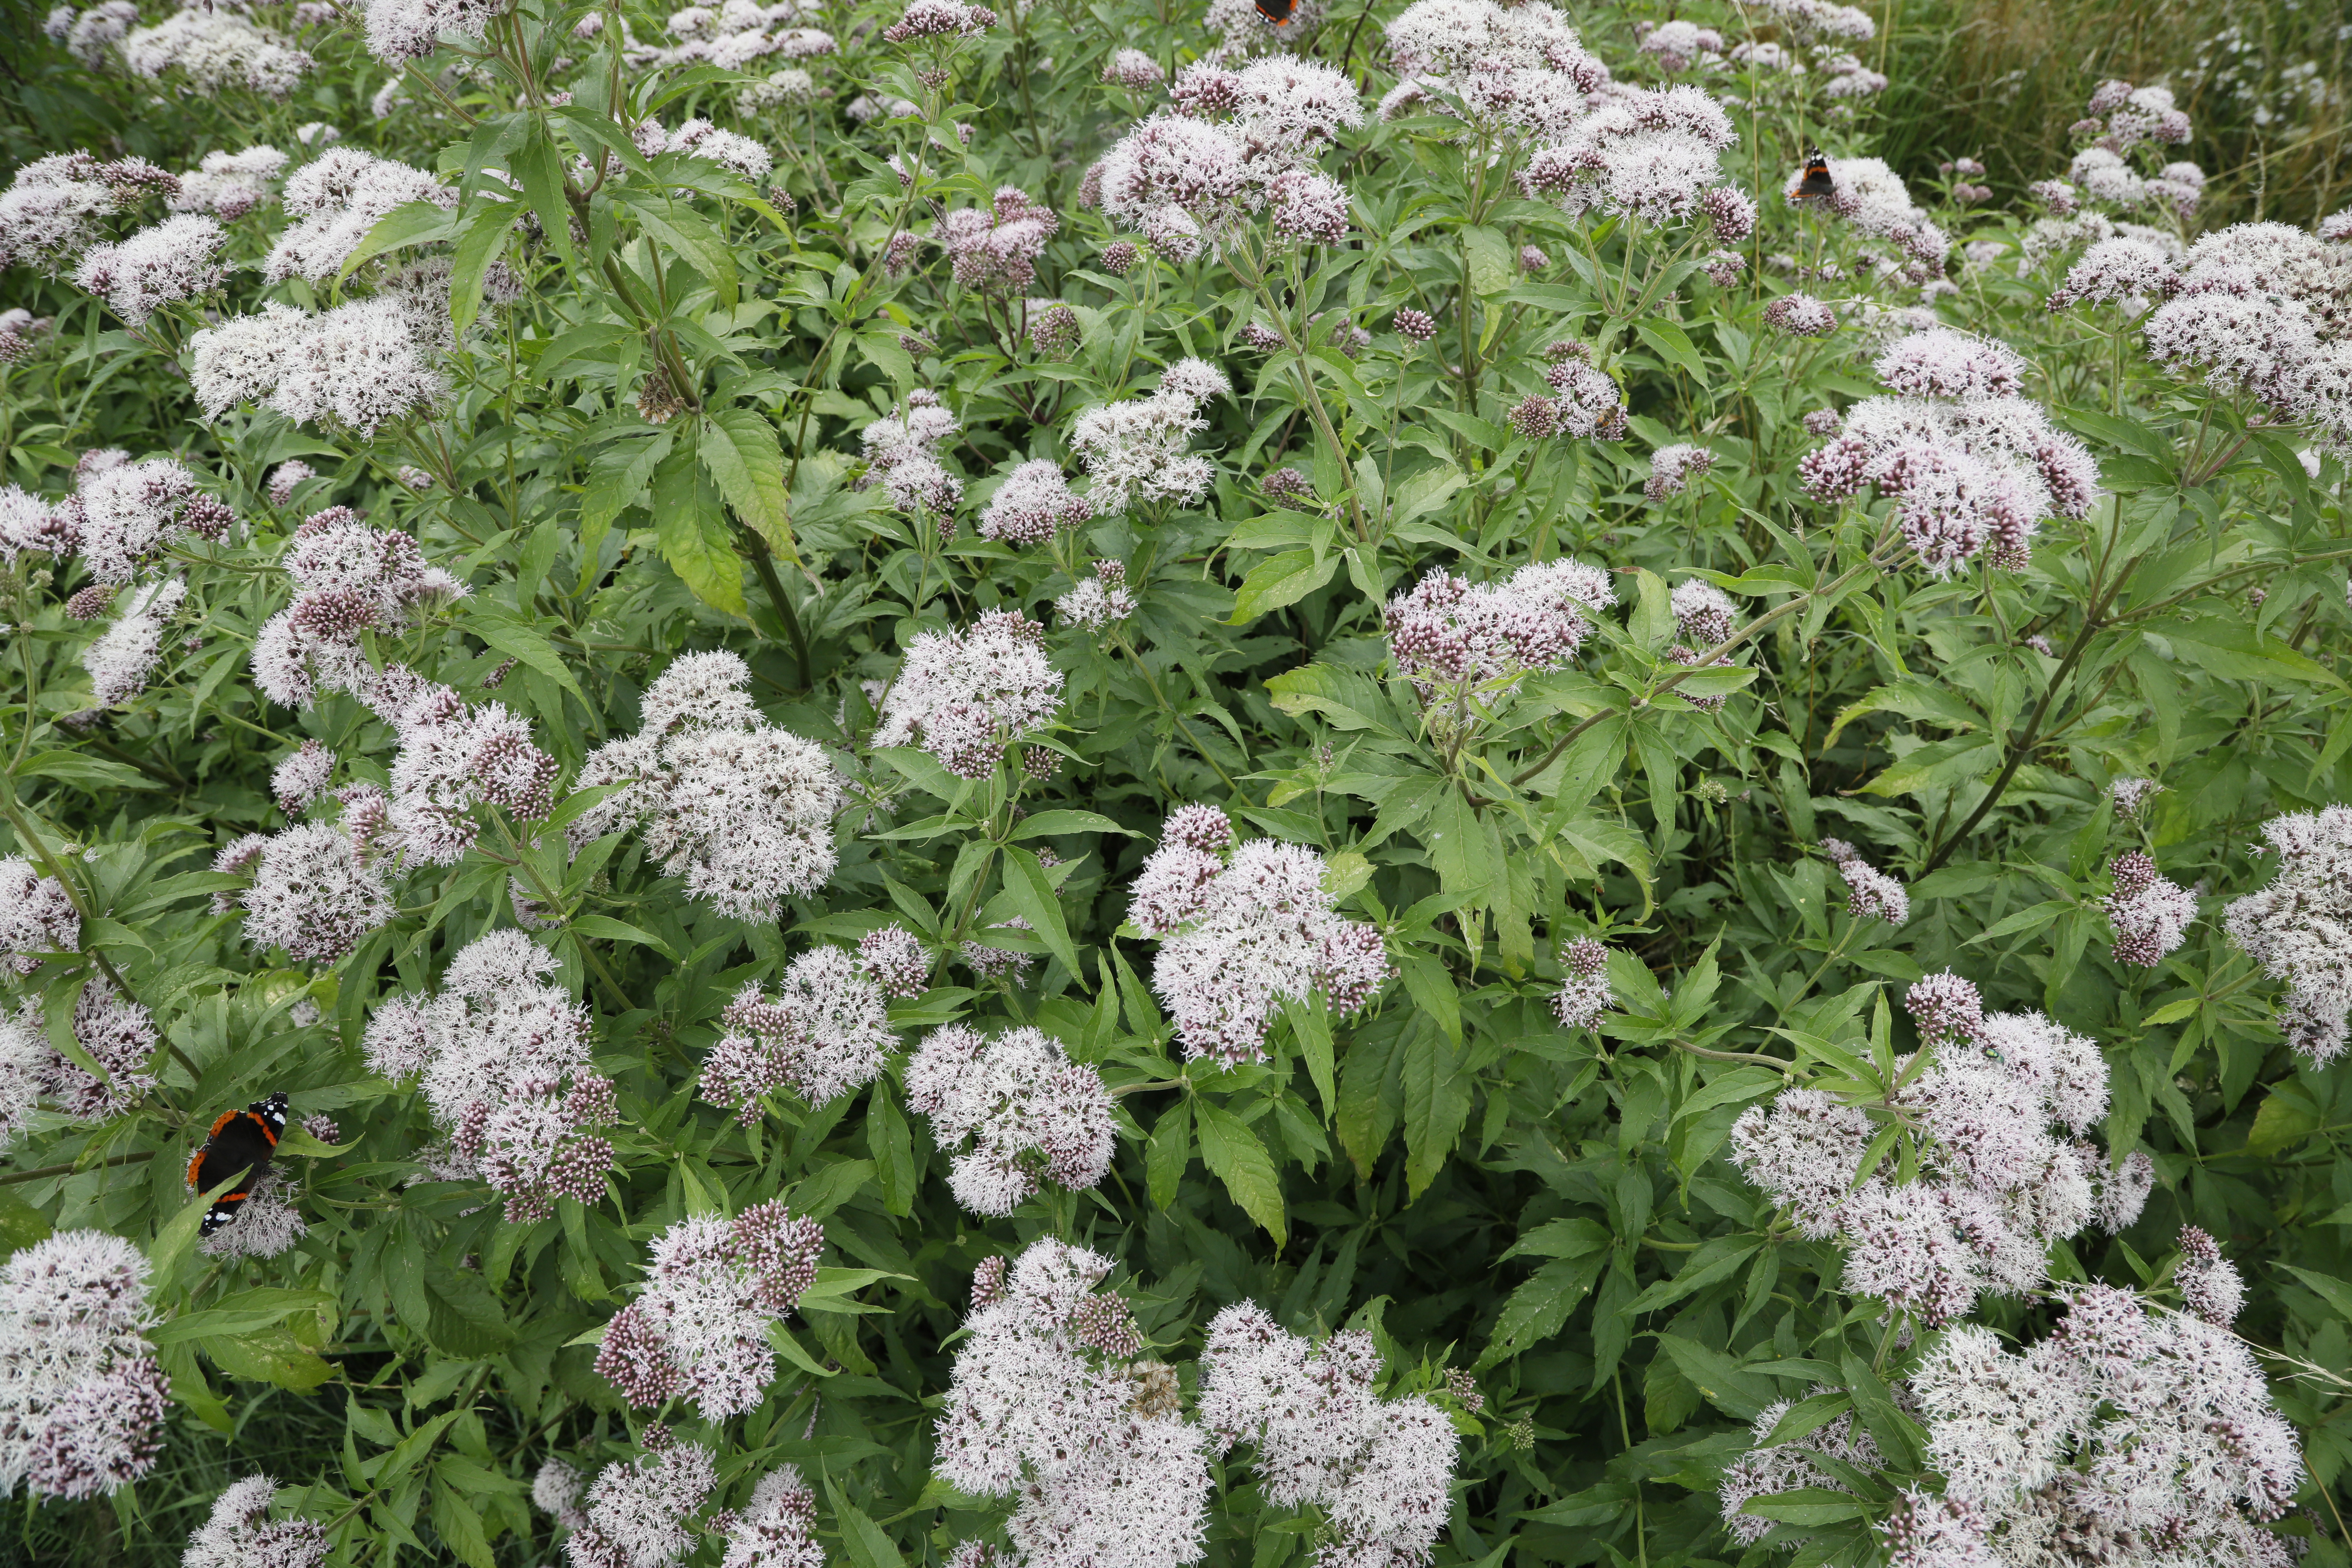
Plant species: Eupatorium cannabinum